Amcazade Köprülü Hüseyin Pasha

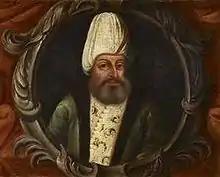

Amcazade Köprülü Hüseyin Pasha ("Köprülü Hüseyin Pasha the Nephew"; in ) (1644–1702) of the Köprülü family, was the grand vizier of the Ottoman Empire under Mustafa II from September 1697 until September 1702. Amcazade Koprulu Huseyin Pasha was close to ordinary Ottoman Muslim subjects being a member of the Mevlevi Order. He was known to be concerned with the needs of the common people as well as those of the military and bureaucratic classes.